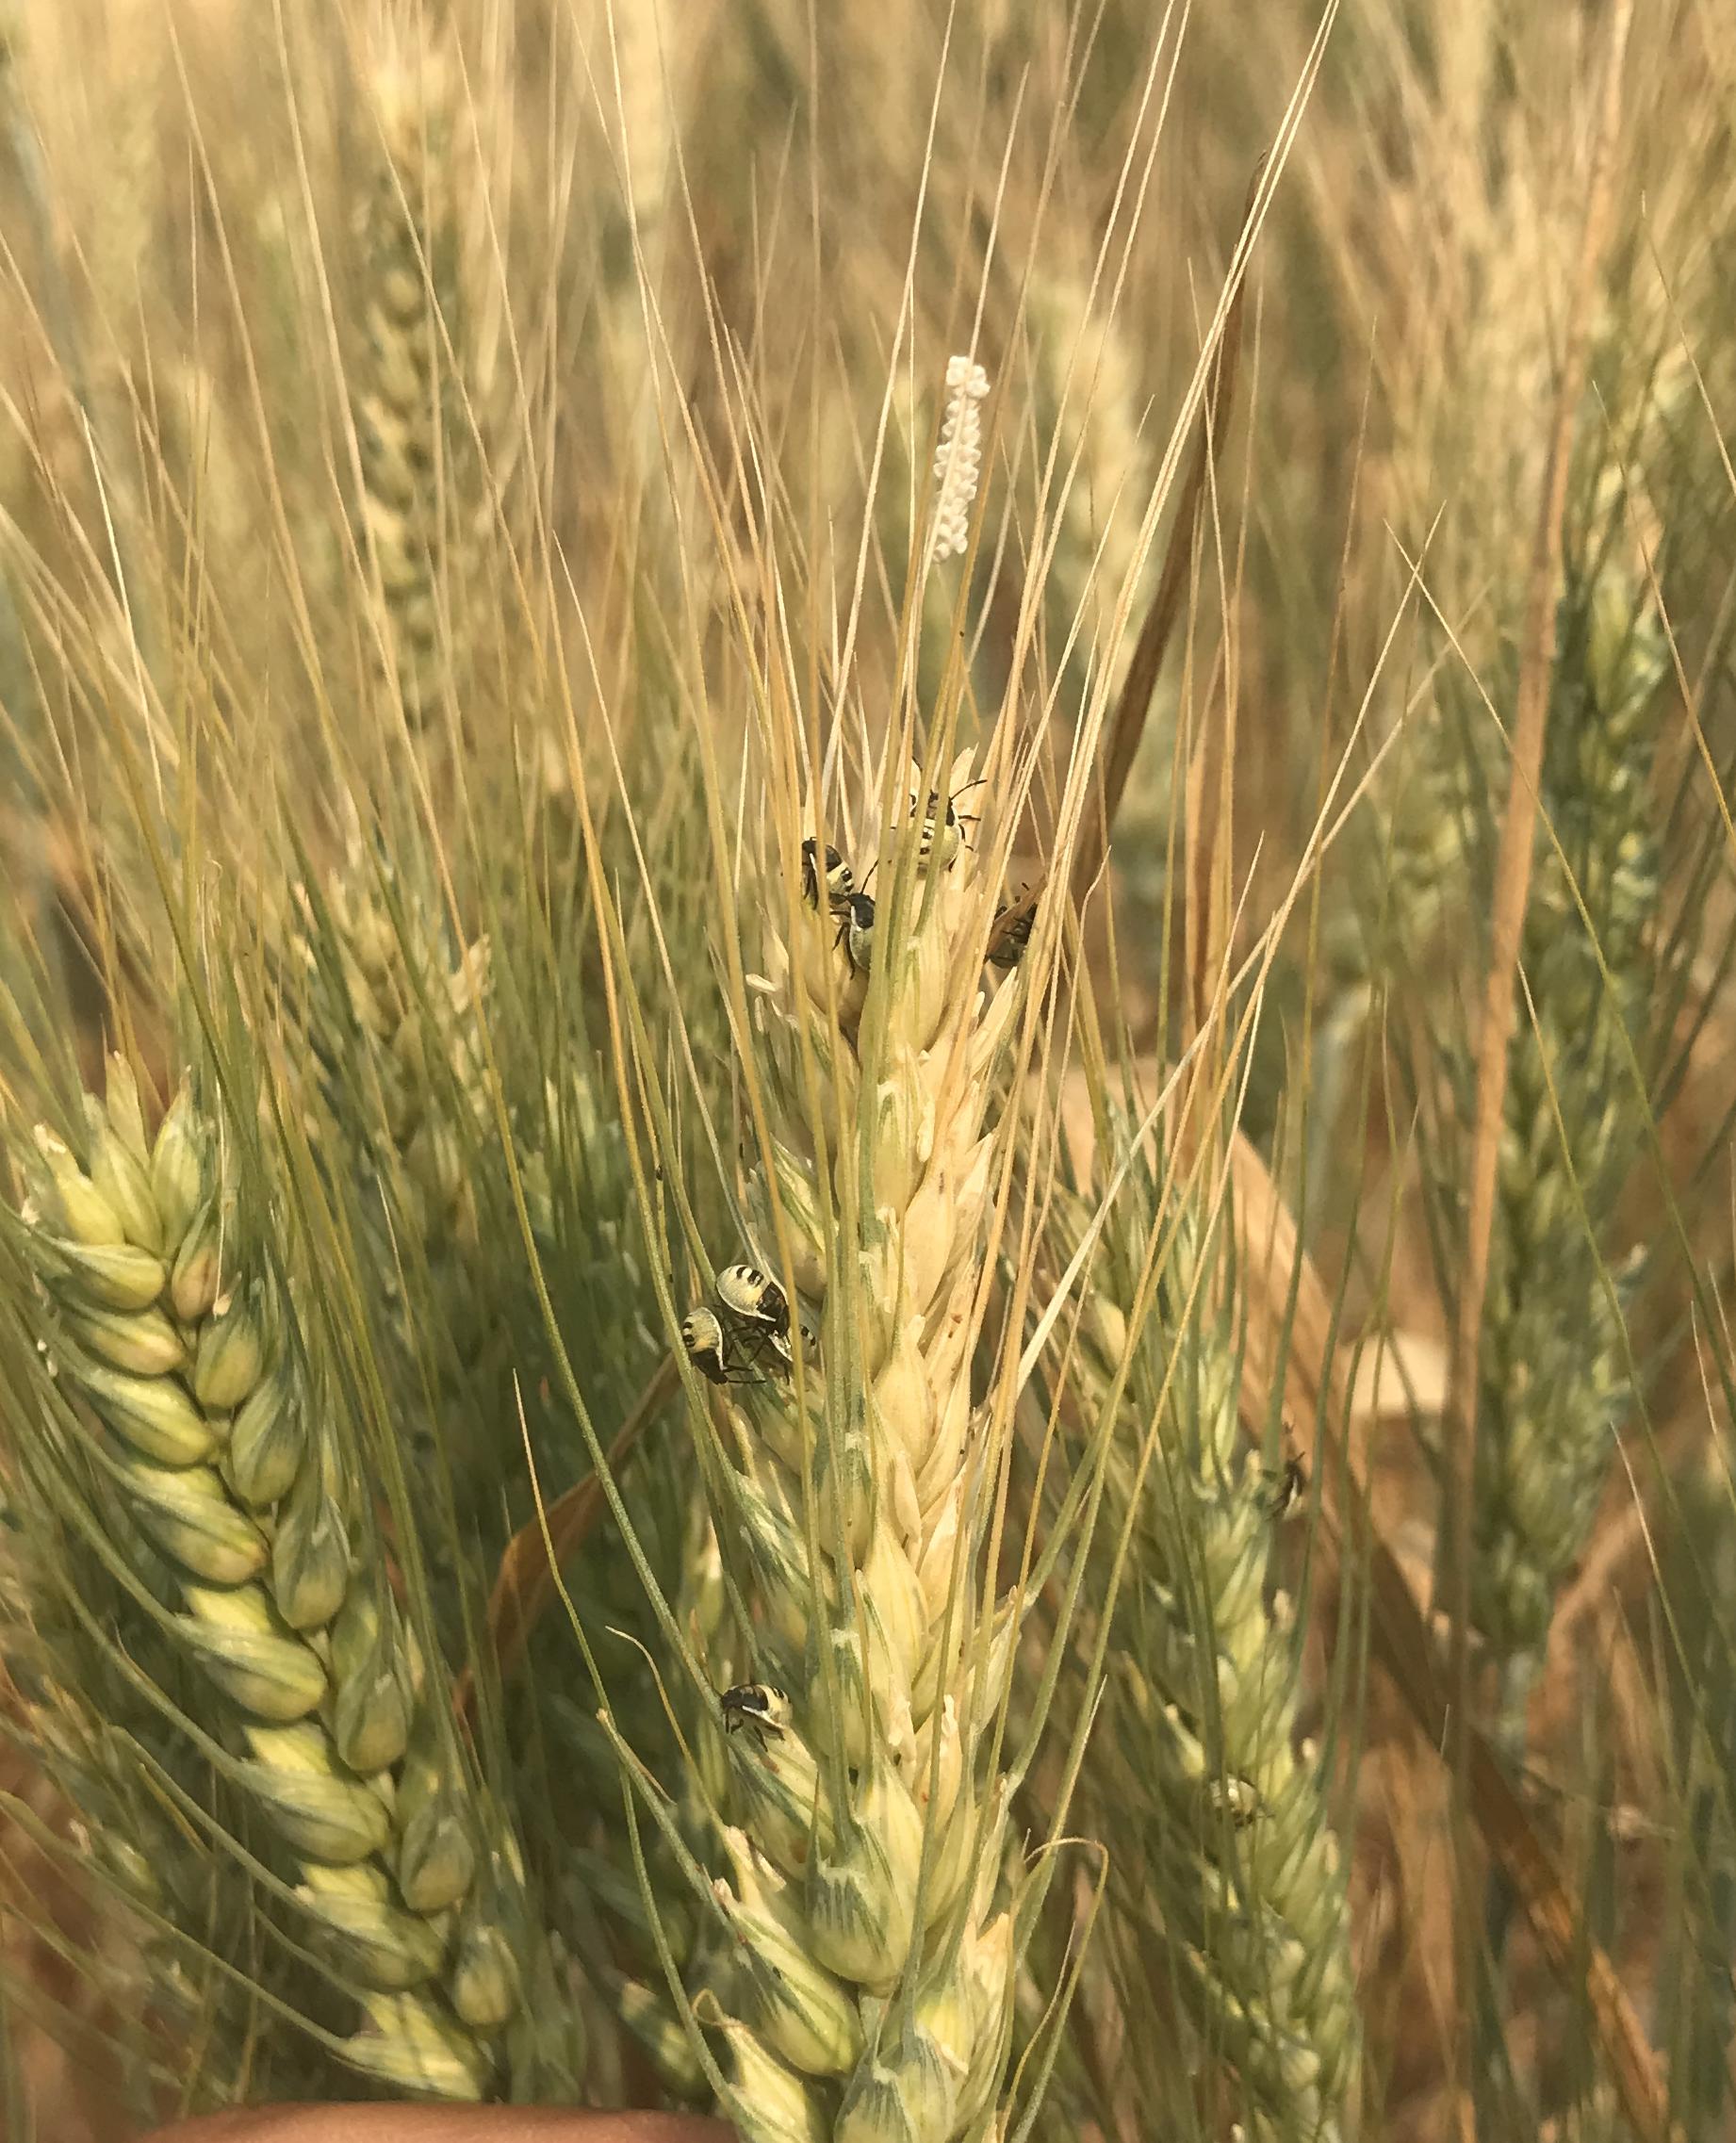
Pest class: stink_bug